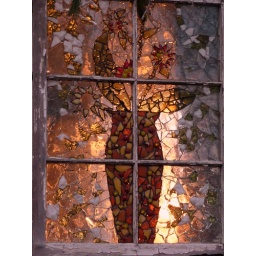
Out walking the dog in Old Decatur and caught sunset through this stained glass window on a front porch.